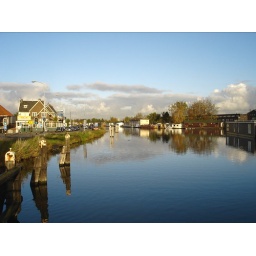
When I cross the bridge I am standing on I am in farmer land.